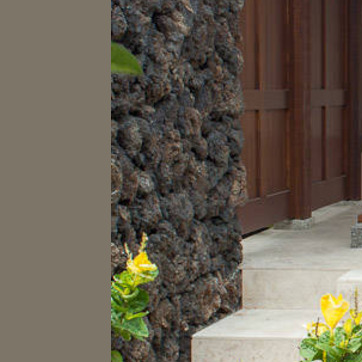
Material: stone